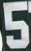
Number: 5